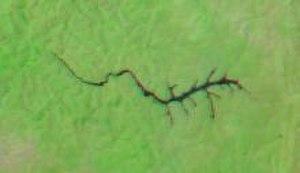
Le lac Muhazi est un lac du Rwanda, situé dans la Province de l’Est, à une trentaine de kilomètres à l'Est de la capitale Kigali.